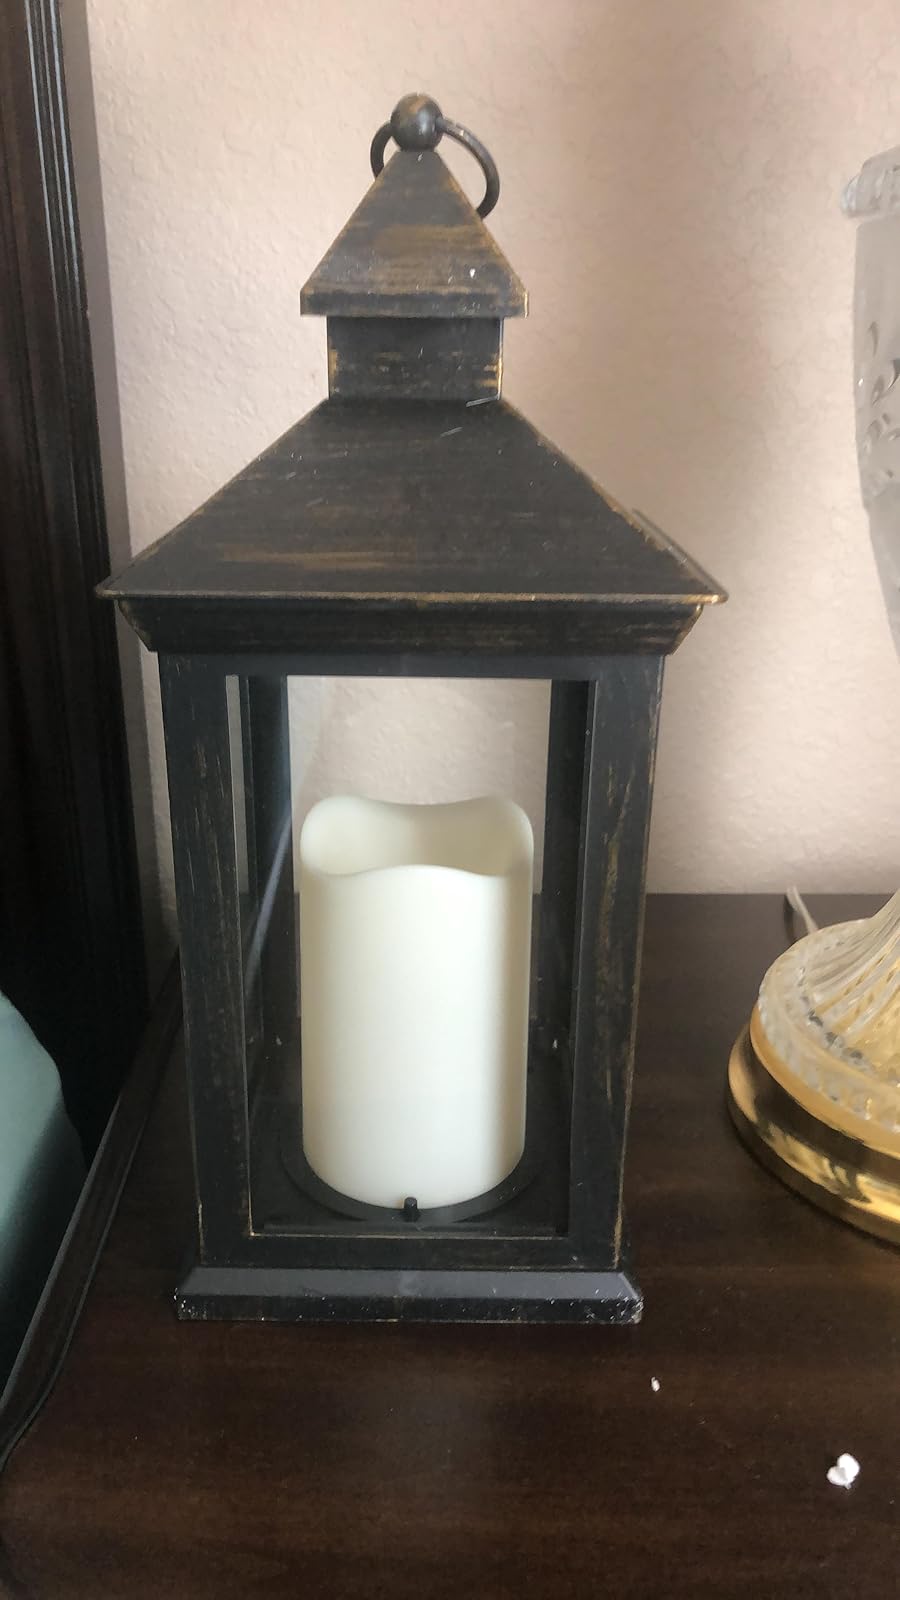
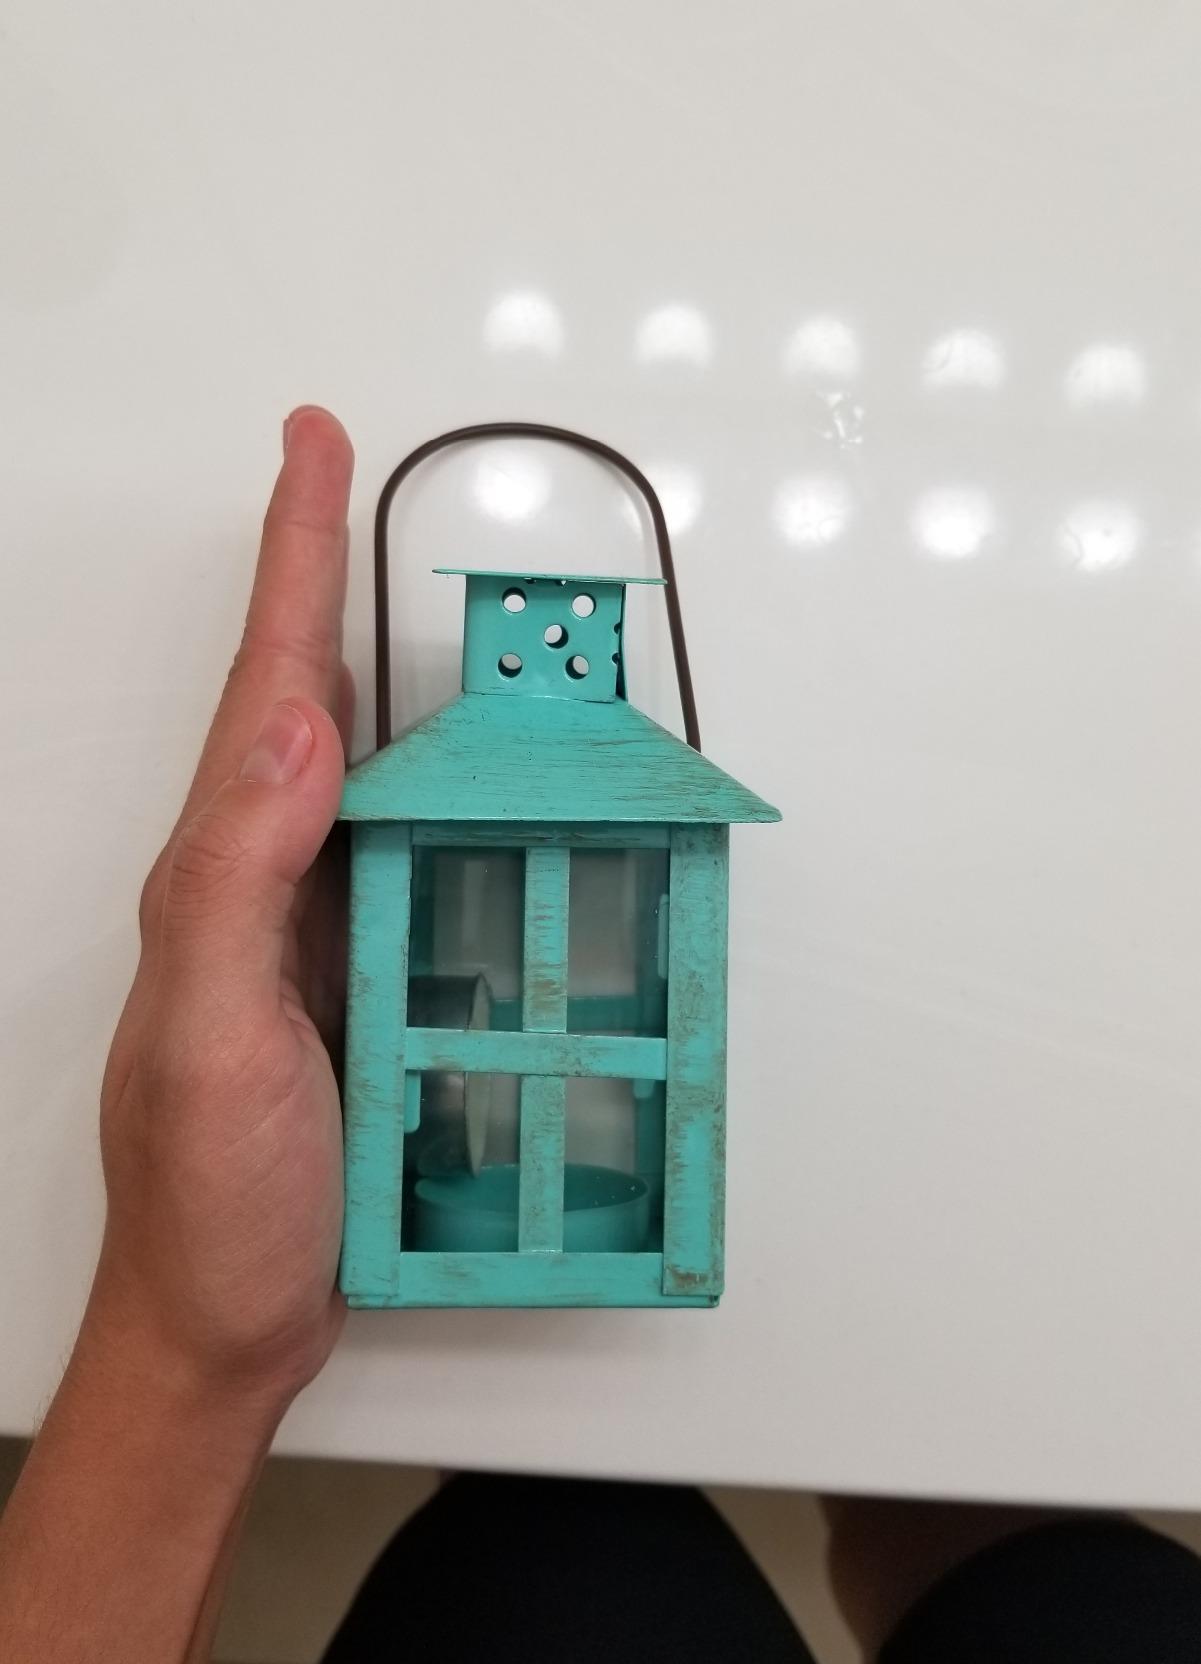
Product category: lantern
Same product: no